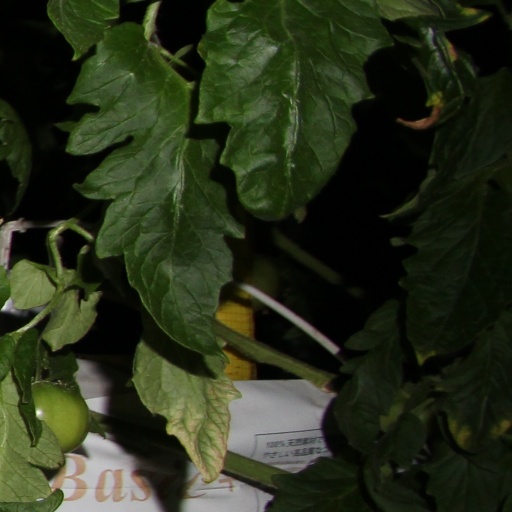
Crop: tomato